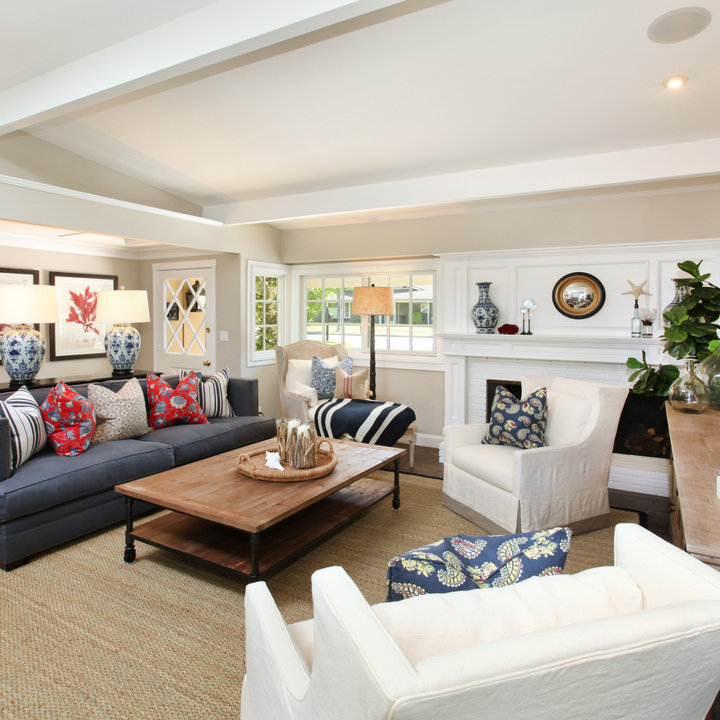
Style: ArtDeco